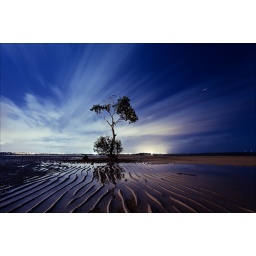
Fly by the seat of your pants and hope that where you land is somewhere you can stay.